Cercanías Bilbao

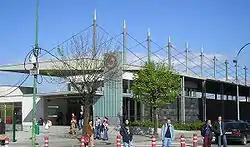
The new Santurtzi station.

In year 2000 the network was renewed by the public company "Bilbao Ria 2000", several new underground stations were opened in the city of Bilbao, a project that was called Southern rail branch ("Variante sur ferroviaria").